Jim Creighton

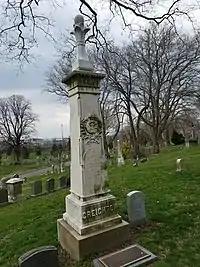
Jim Creighton monument at Green-Wood Cemetery

However, subsequent research indicates that Creighton's death by hitting a home run was fabricated years later to dramatize his martyrdom. "Dying while hitting a long home run is a great story; it's just not true," said Tom Shieber, senior curator of the National Baseball Hall of Fame. Shieber researched original news sources and found no references to Creighton hitting a home run in that game. The death-by-home-run myth was popularized, and probably started, five decades later by Chapman. Alfred H. Spink's 1910 book "The National Game" quoted Chapman as saying, "I was present at the game between the Excelsiors and the Unions [sic] of Morrisiana at which Jim Creighton injured himself. He did it in hitting out a home run. When he had crossed the rubber [i.e., home plate] he turned to George Flanley and said, 'I must have snapped my belt.'" Countless historians have refuted this legend, but it has taken root as factual.